Temple of Bel, Dura-Europos

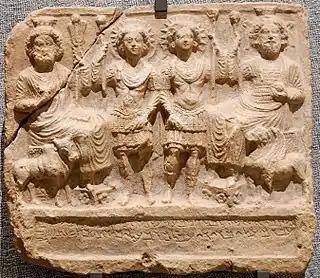

The temple's paintings were discovered in 1920 by M. C. Murphy. Photos of the paintings reached James Henry Breasted, who studied both the paintings and the temple and would publish a monograph about them in 1924. Before Murphy's discovery, the site was unknown to Westerners. Its identification with the town of Dura Europos, as known from ancient sources, only came later. The discovery of wall paintings in the temple sparked interest and the find was even reported in "The New York Times", in an article from 10 June 1922. This article noted that the paintings represented a transitional stage between 'decadent Oriental Hellenistic art' and Byzantine art. The Temple of Bel was one of the first structures discovered at Dura in 1920. It was fully excavated but never published. In the Parthian times the Temple was likely dedicated to Zeus, as no evidence indicates Palmyrene worship during the Parthian period in which it was founded. Based on the unpublished iconography that Ted Kaizer analyzed, he argues that the deity who reigned under "Zeus" was Bel.